Malianwa station

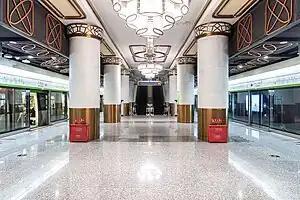
Platform of Line 16

Malianwa station is a station on the Line 16 of the Beijing Subway. It opened in December 2016.